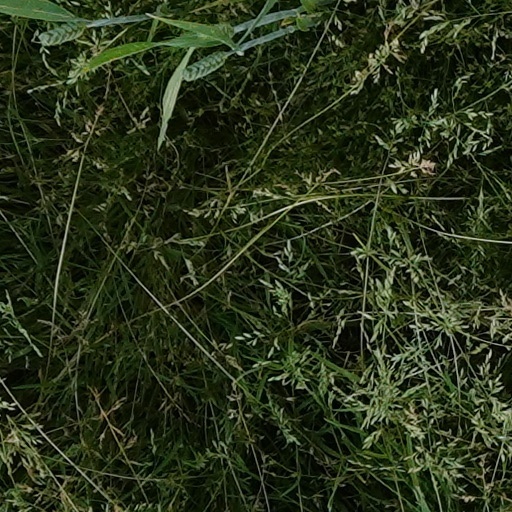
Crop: wheat